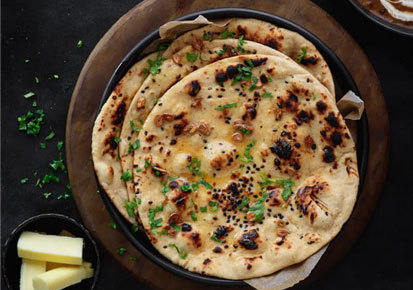
Dish: butter_naan